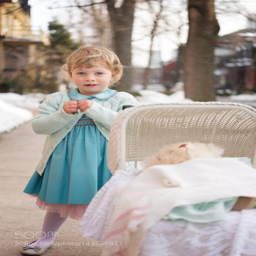
little girl with a pram